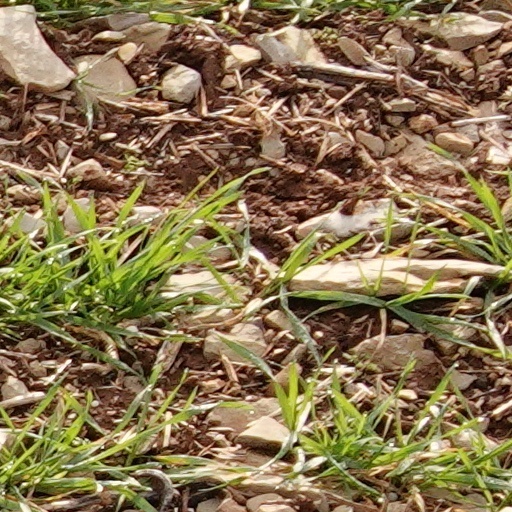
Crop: wheat